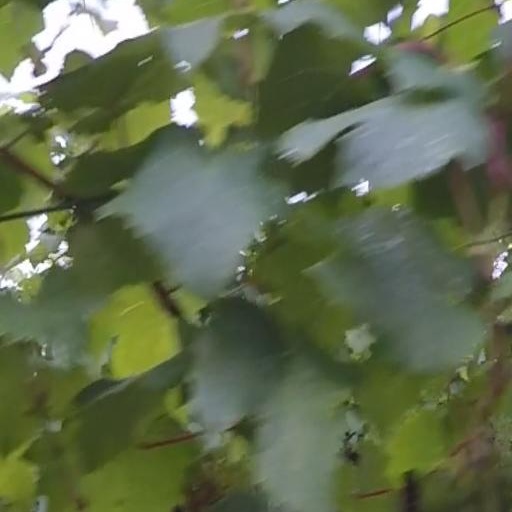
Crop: grape